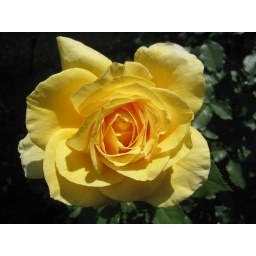
I'm not exactly sure which specific type, but this yellow rose at Dogwood Park in Cookeville was stunning.